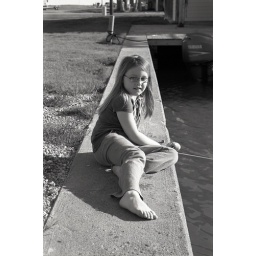
My little girl fishing in the canal. I am sure the fish are scared of her Barbie fishing pole.